Richard Rudzitis

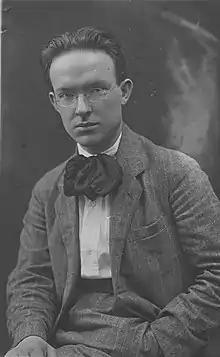
Rudzitis in 1921

Richard Rudzitis (February 19, 1898 – November 5, 1960) was a Latvian and Soviet poet, writer, translator and philosopher. He was chairman of the Latvian Roerich Cultural Relations Association from 1936 to 1940.